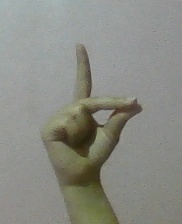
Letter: ta